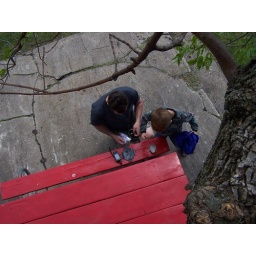
Near Clear lake - way up in the tree